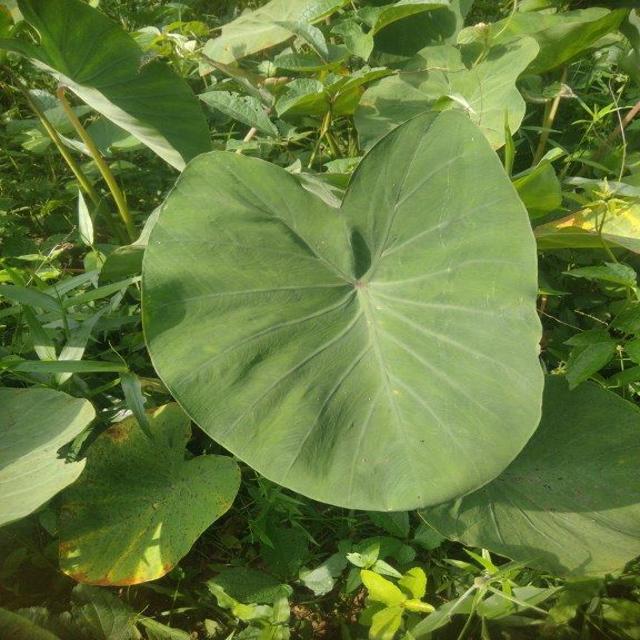
Label: Healthy